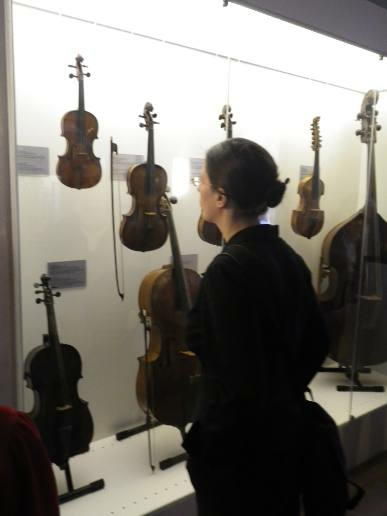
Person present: Yes